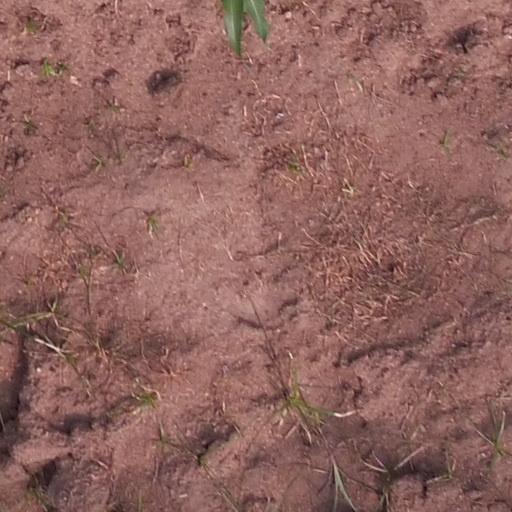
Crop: maize; corn